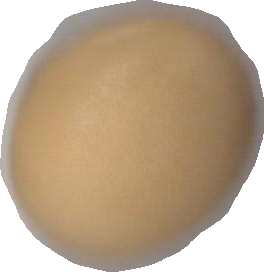
Variety: Dega